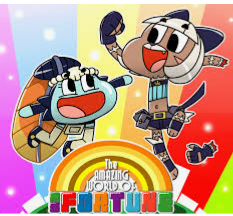
Portrait style: Cartoon Portrait